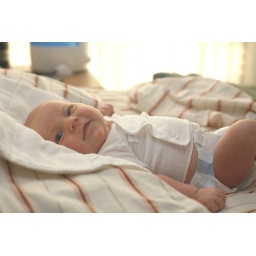
little girl in big bed